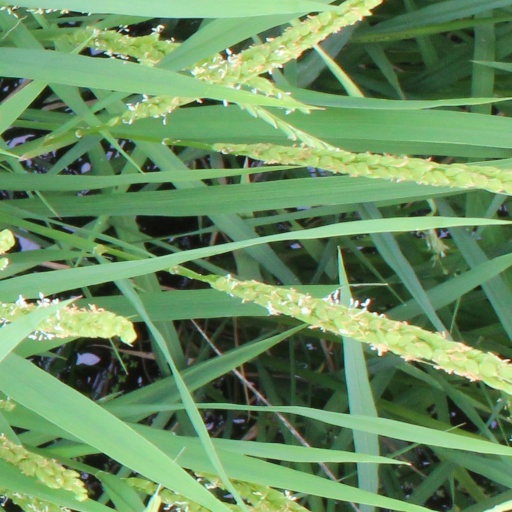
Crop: rice